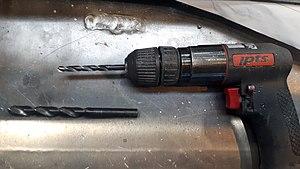
perceuse pneumatique
Une perceuse ou foreuse est un outil qui sert à percer ou tarauder des trous dans différents matériaux à l'aide de forets. Les perceuses modernes sont l'aboutissement de plusieurs siècles de technologie. Les vilebrequins sont apparus dans les ateliers de menuisiers et chez les charpentiers vers le XVᵉ siècle. Les perceuses manuelles à engrenage datent du XIXᵉ siècle, et c'est vers la fin du XIXᵉ siècle que sont apparues les premières perceuses électriques.